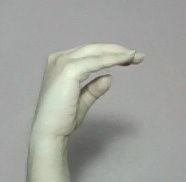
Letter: jeem